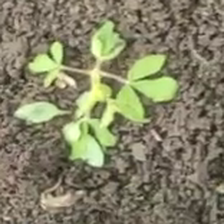
Weed species: Sicklepod_(Senna obtusifolia)